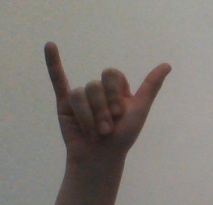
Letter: ya